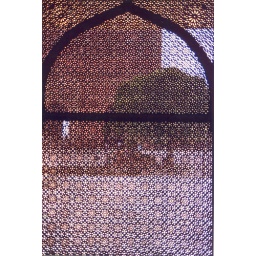
A carved marble window screen in Fatehpur Sikri at the tomb of Sheikh Salim Chishti.Rajesthan, India-1986